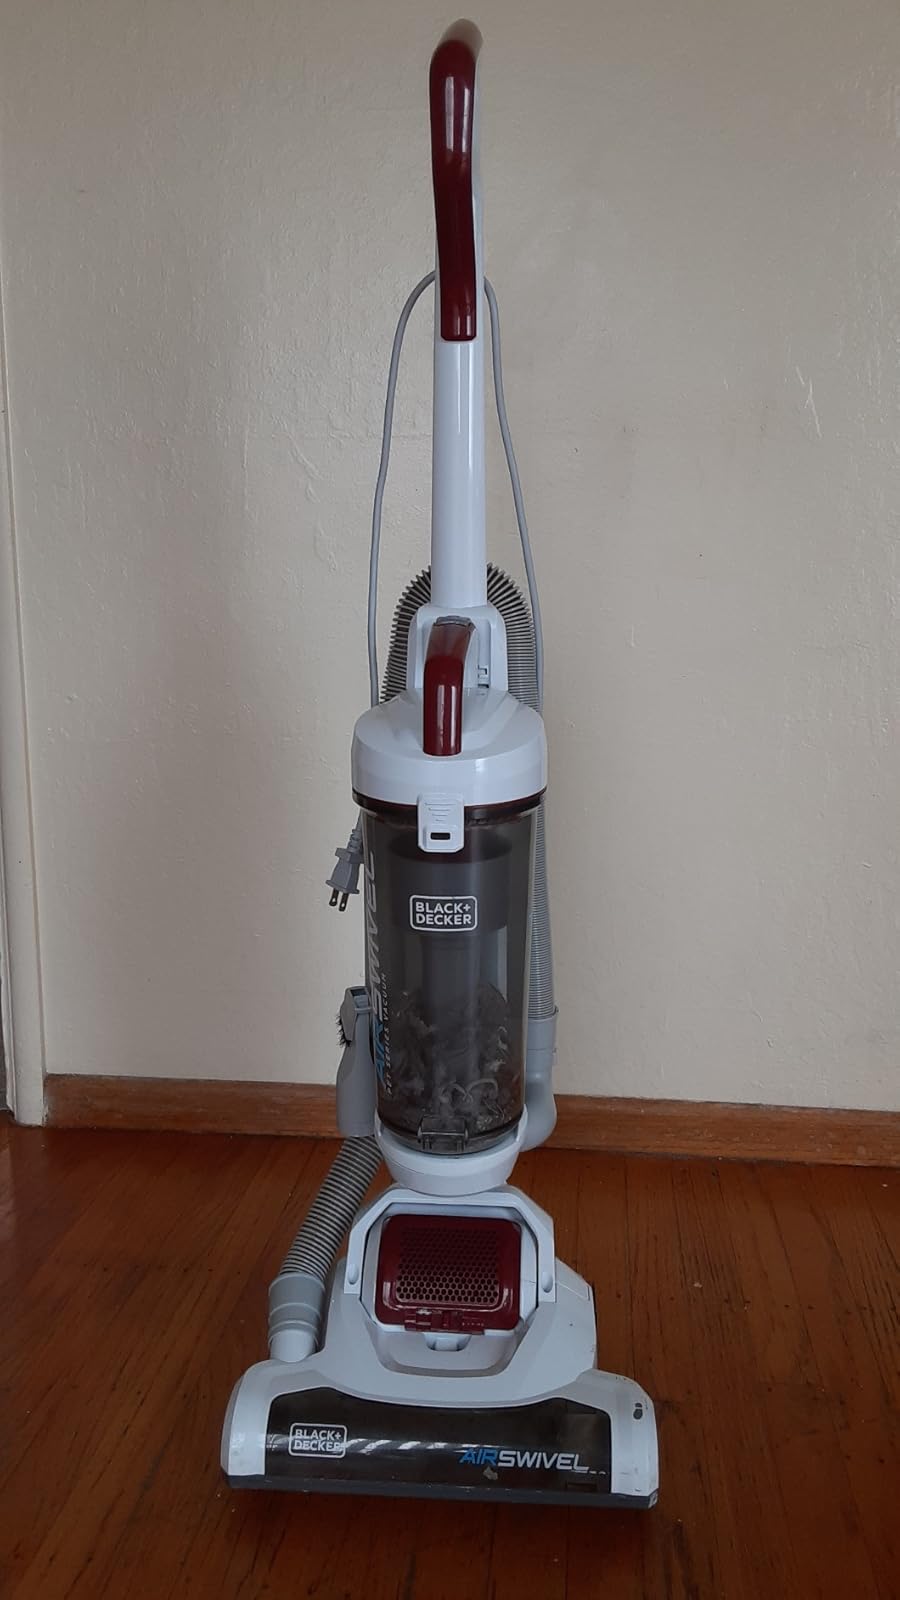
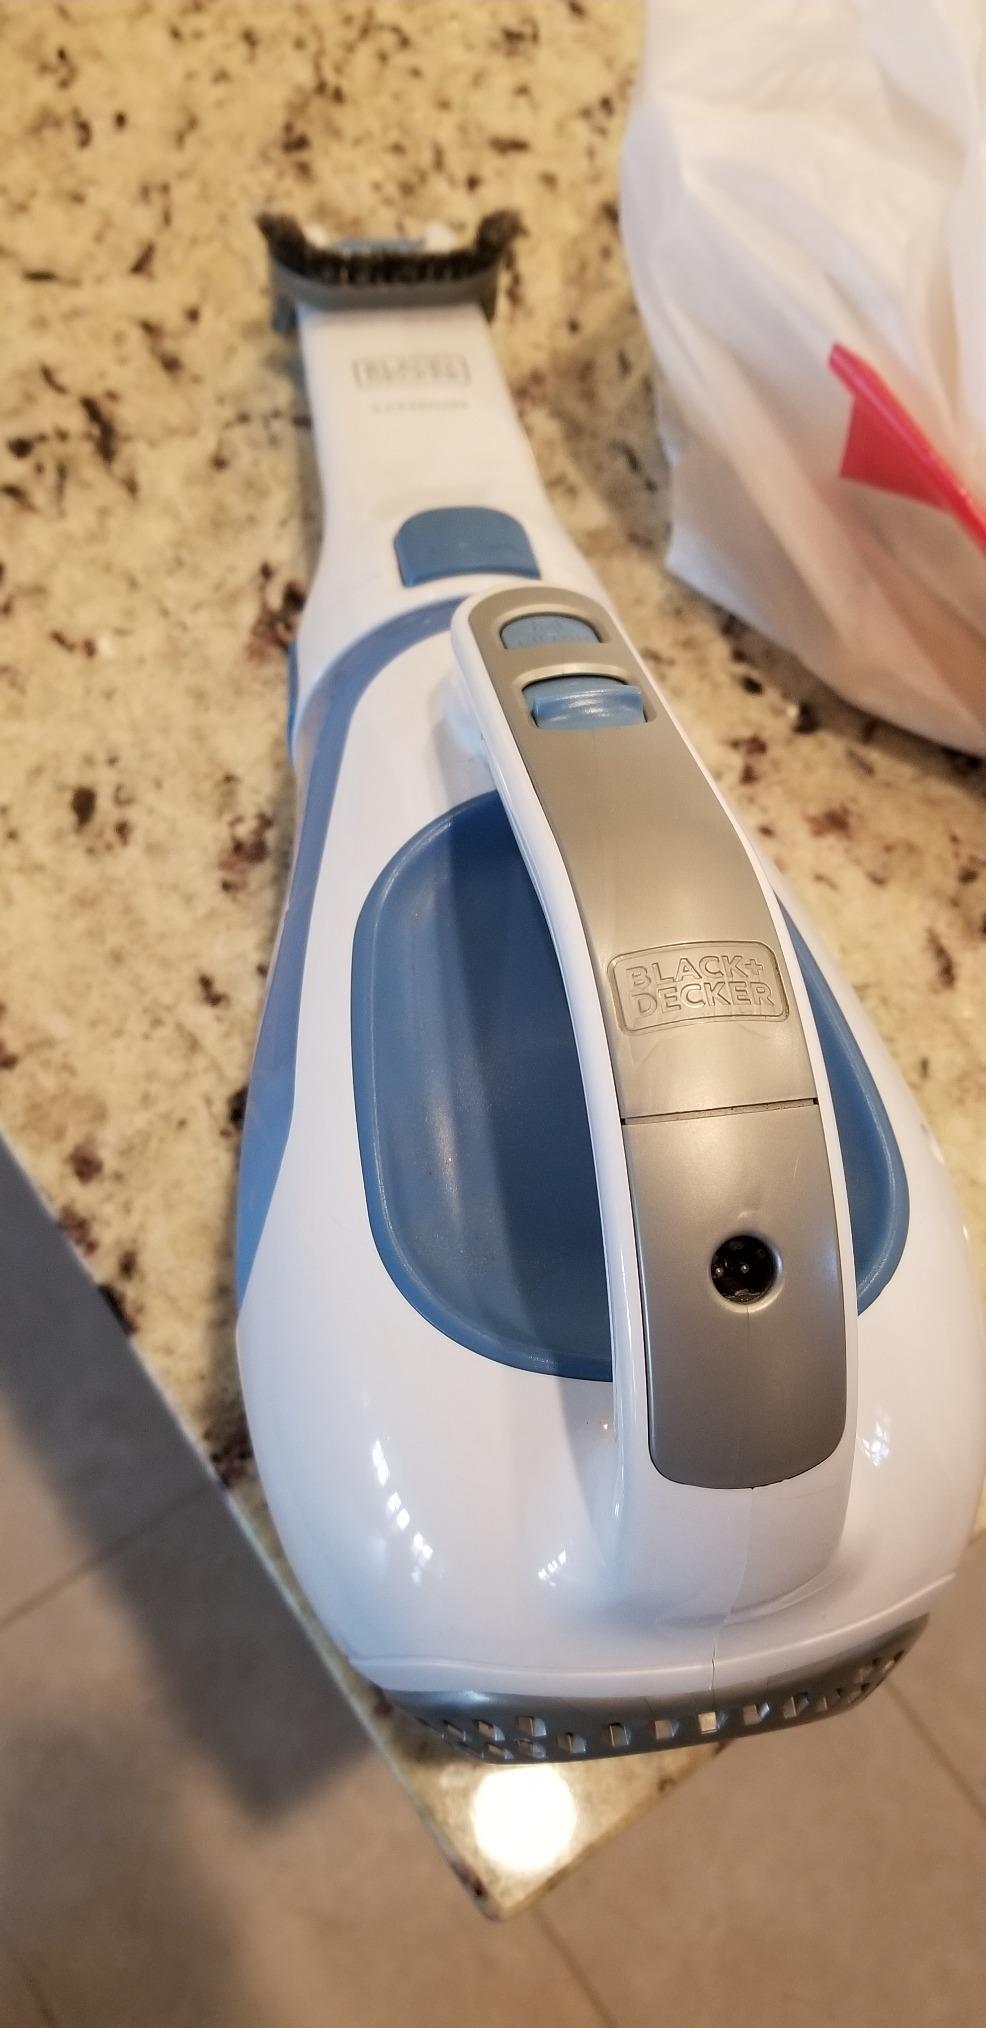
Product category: items_vacuum
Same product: no